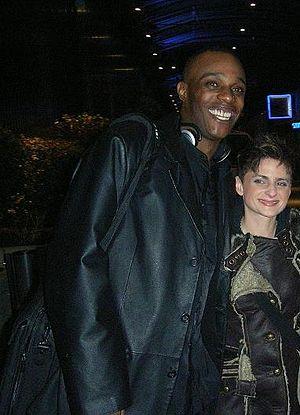
Magic Affair est un groupe de musique de dance allemand fondé en 1993 par Mike Staab.